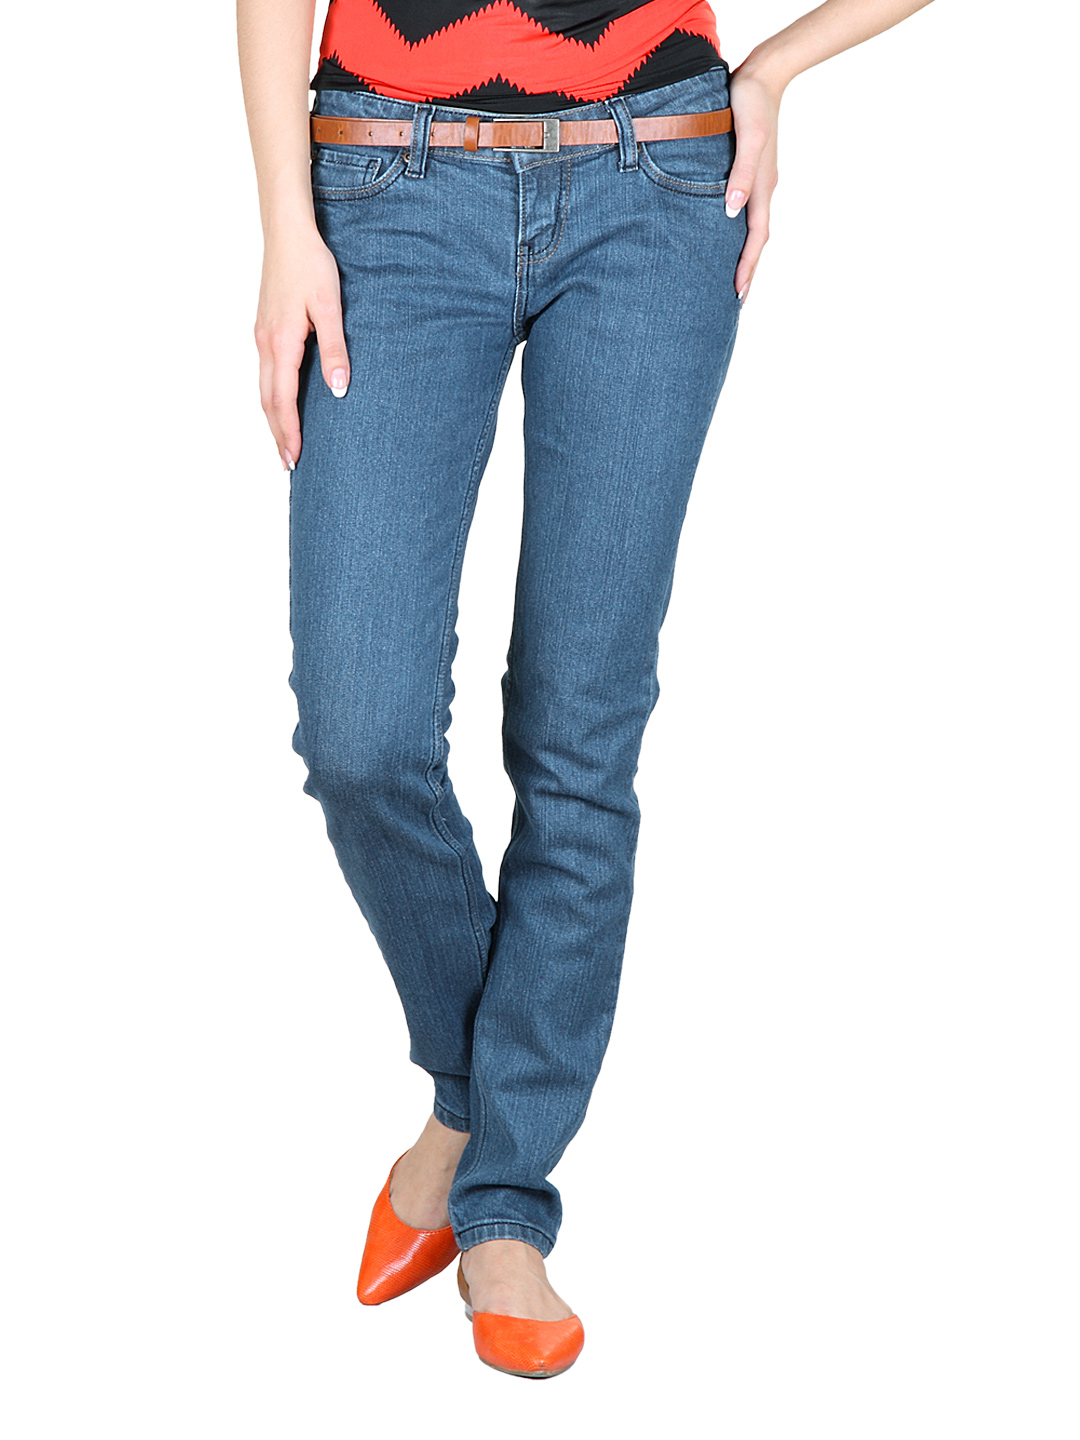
Tokyo Talkies Women Navy Jeans
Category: Apparel / Bottomwear / Jeans
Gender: Women
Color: Navy Blue
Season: Summer 2012
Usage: Casual